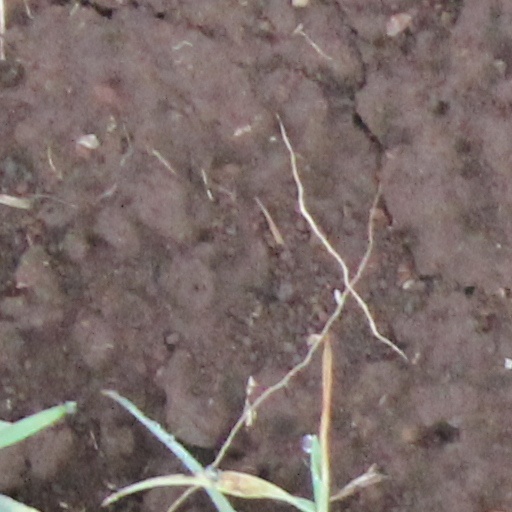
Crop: wheat